Hart Tree

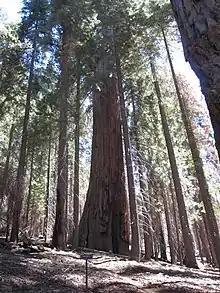
Hart Tree in the Redwood Mountain Grove.

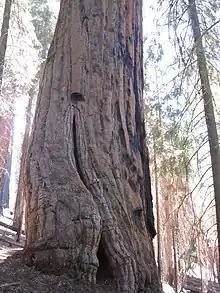
Hart Tree

The Hart Tree is a Giant sequoia ("Sequoiadendron giganteum") tree within the Redwood Mountain Grove, in the Sierra Nevada and Fresno County, California. The Redwood Mountain Grove is protected within Kings Canyon National Park and the Giant Sequoia National Monument. It is the 25th largest giant sequoia in the world, and could be considered the 24th largest depending on how badly Ishi Giant atrophied during the Rough Fire in 2015.